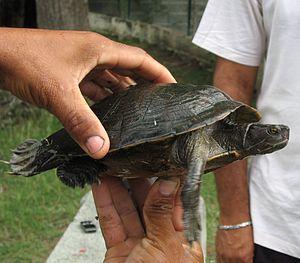
Trachemys est un genre de tortue de la famille des Emydidae.
Trachemys stejnegeri est une espèce de tortue de la famille des Emydidae.